Port of Emden

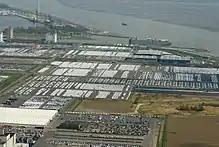
Volkswagen at Emden harbor, River Ems in the background

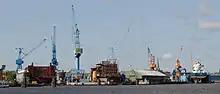
Cassens shipbuilding company

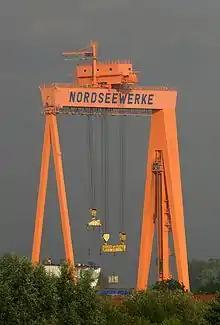
Gantry crane of Nordseewerke

The Port of Emden is the seaport of the German city of Emden at the mouth of the Ems to the North Sea. It is the westernmost seaport on the coast of Germany; in 2011, it reached an annual turnover of about 6.29 million tons. Major transhipment products include motor vehicles, forest products and, increasingly, wind turbines. In motor vehicles, the Emden port is the third largest in Europe after Zeebrugge and Bremerhaven (2017: 1.92 million vehicles, 2015: 1.406.807 vehicles).